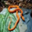
Label: snake